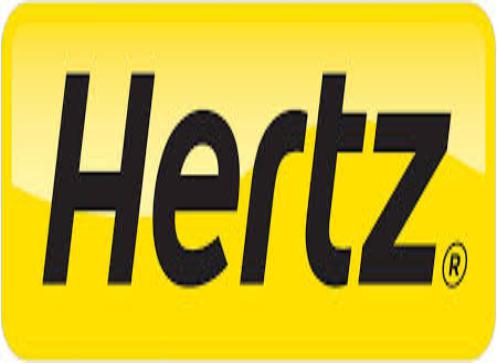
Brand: hertz
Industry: Electronic